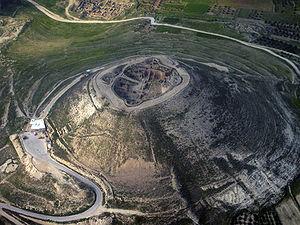
La Legio X Fretensis fut une légion de l’armée romaine créée en 41 ou 40 av. J.-C. par Octave, héritier de Jules César, dans le cadre de la guerre civile qui l’opposait à Pompée.
1ᵉʳ janvier : début du onzième consulat d'Auguste. Crise politique : découverte de la conjuration de Fannius Caepio contre Auguste ; Varron, également consul, impliqué, est mis à mort avec Fannius Caepio.
L’Hérodion est une colline artificiellement exhaussée, haute de 91 mètres, en forme de cône tronqué. Elle ressemble à un volcan, ou à un sein de femme selon Flavius Josèphe. Elle se situe à 6,4 km au sud-est de Bethléem et à 758 mètres d'altitude. Elle abrite les ruines d'un palais fortifié construit par le roi Hérode Iᵉʳ le Grand. L'intérieur de la colline est creusé de multiples citernes, reliées entre elles par un labyrinthe de passages souterrains. L'équipe d'archéologues chargée de la fouille du site a annoncé y avoir retrouvé le tombeau du roi Hérode. Le site de l'Hérodion est classé Parc National et dépend de la Direction de la Nature et des Parcs.
L'histoire des Juifs en terre d'Israël se développe sur près de 3000 ans et témoigne, malgré la dispersion des Juifs, de l'importance particulière, pour eux, de la terre d'Israël.